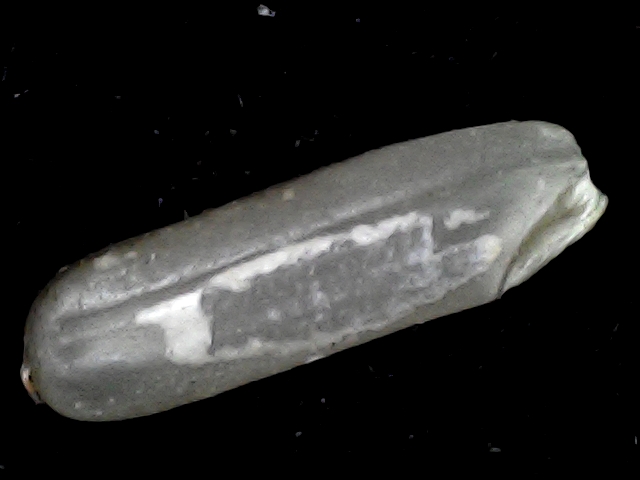
Rice variety: BD87